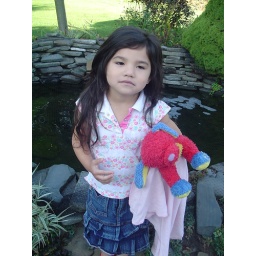
Sunee by our fish pond. She was holding her dog she calls Mikey and her blanket that is ,strangely,named &amp;quot;Betty&amp;quot;.